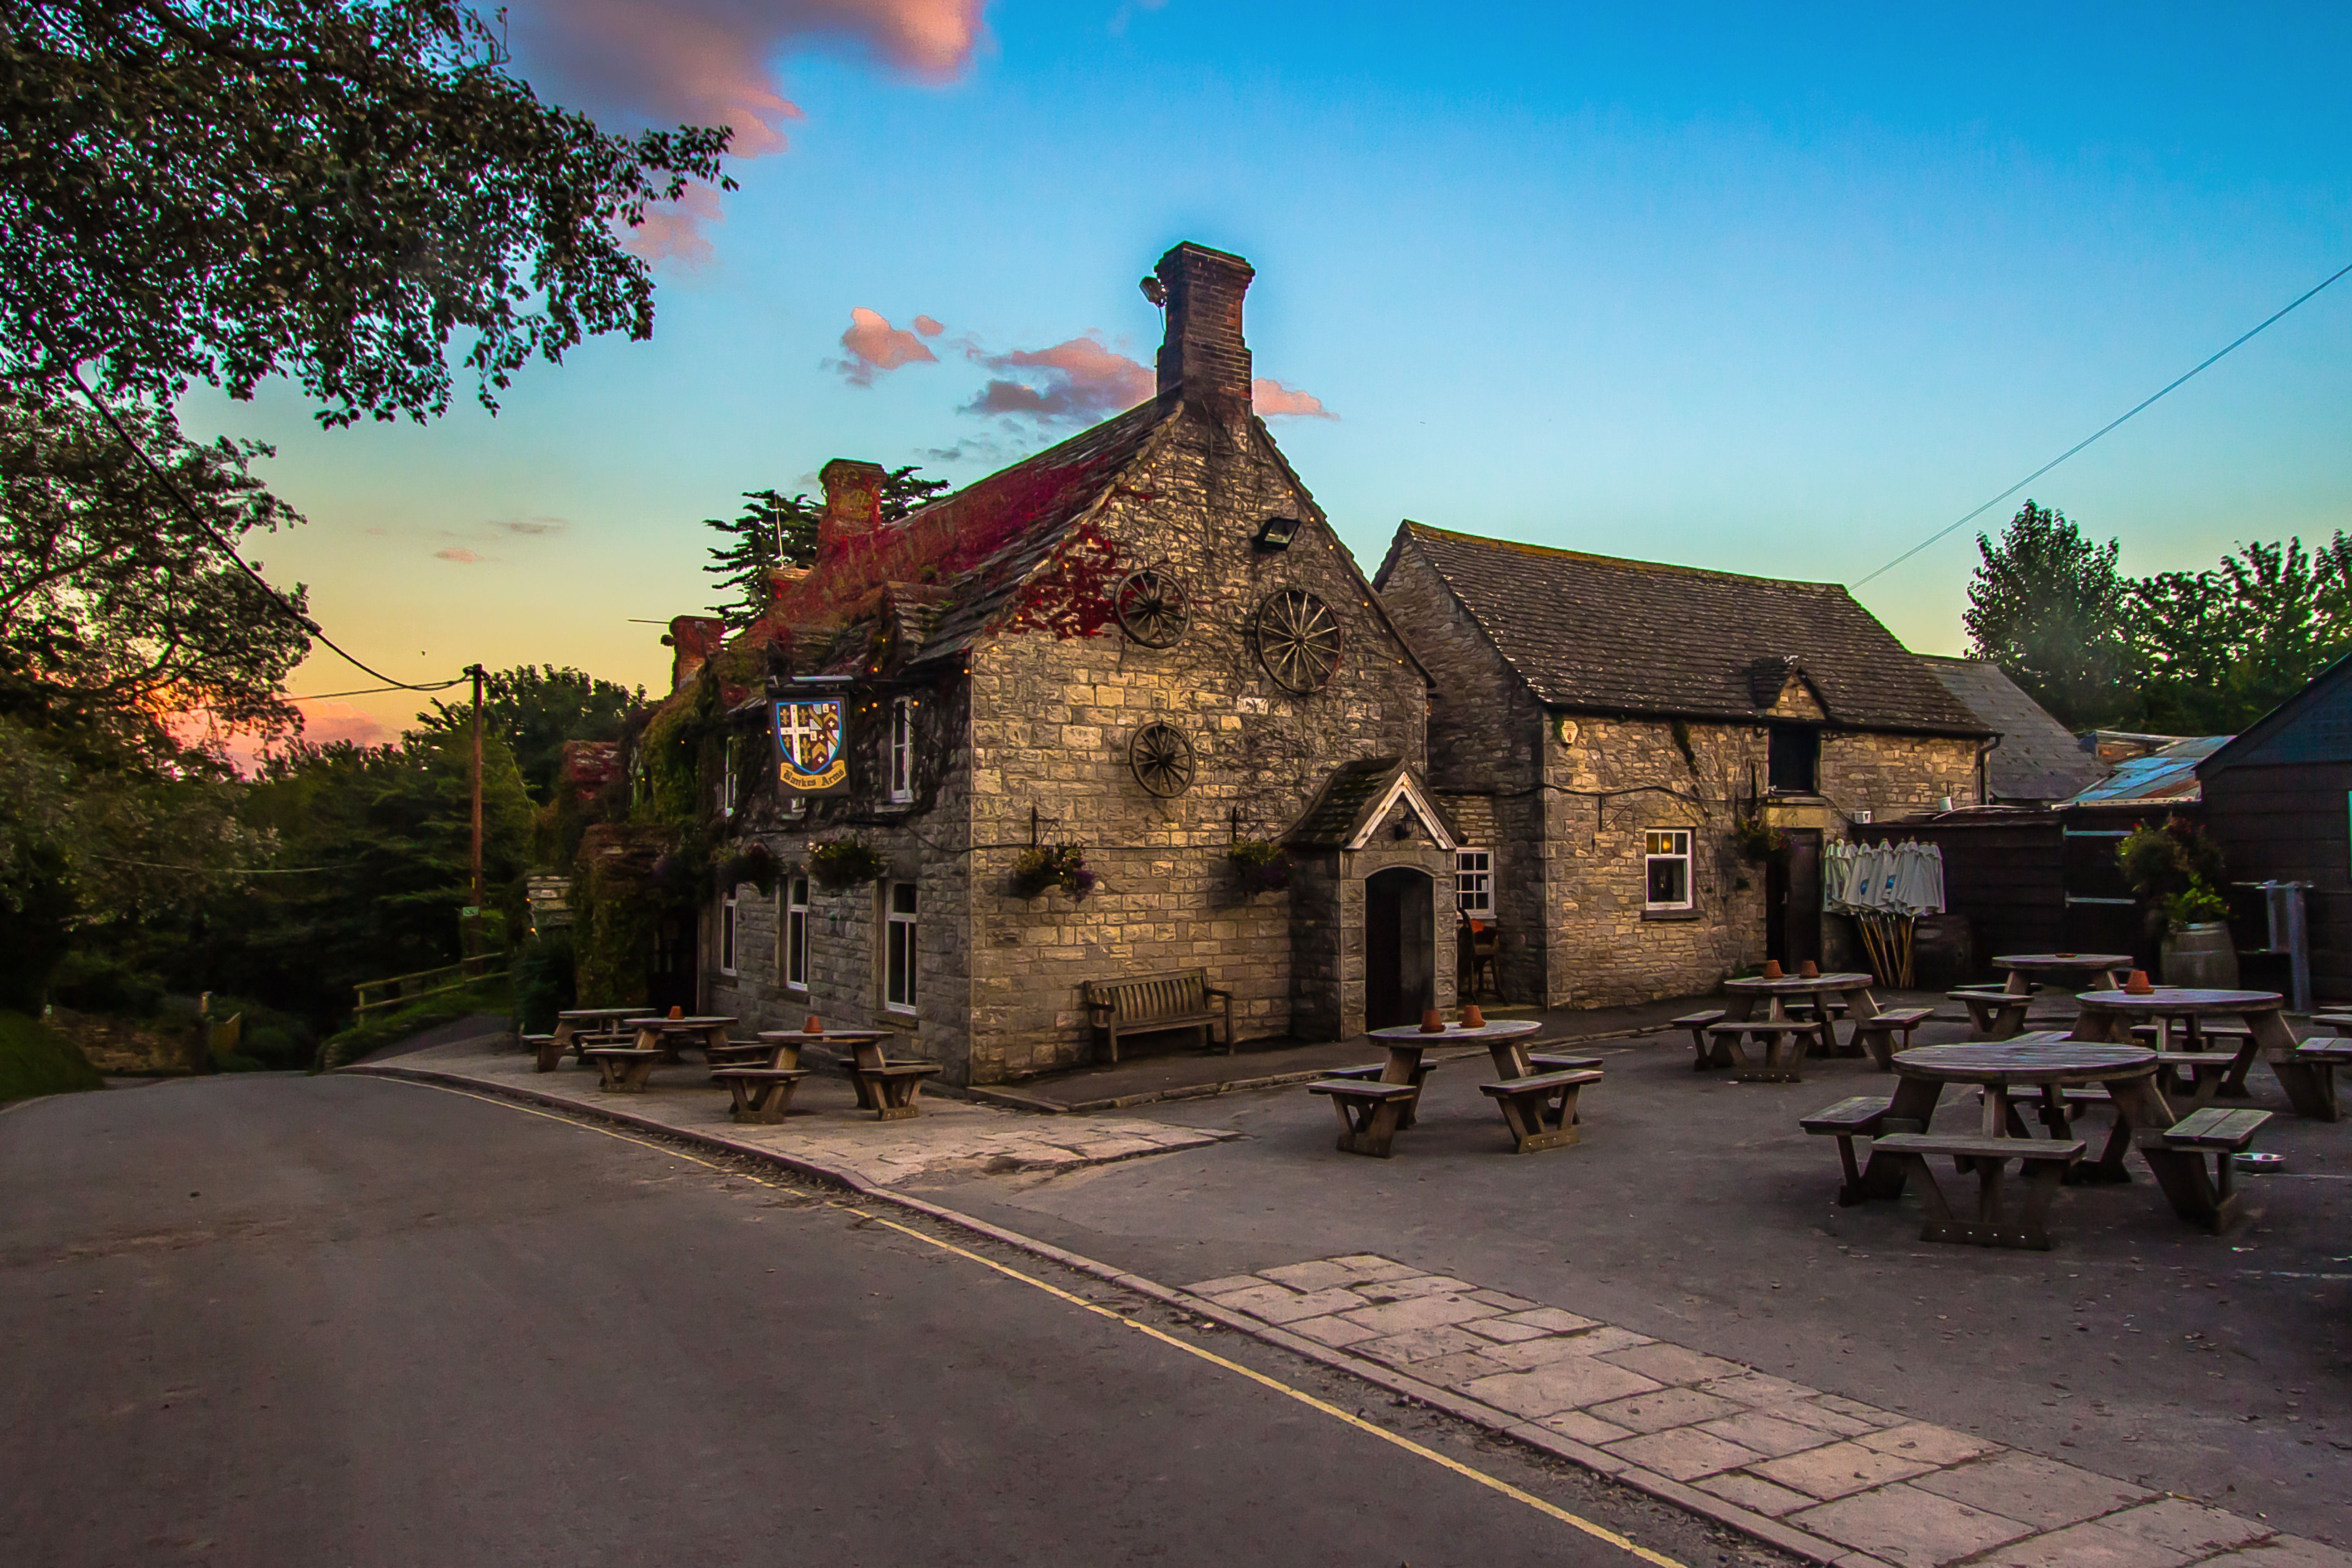
house, town, building, home, village, cottage, church, england, estate, pub, rural area, studland, residential area